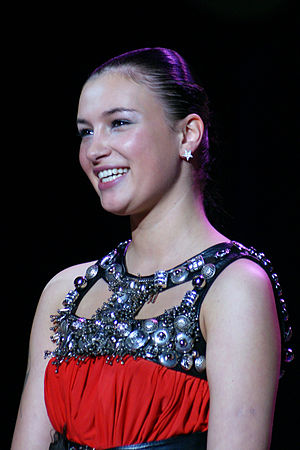
Anastasija Prikhodko
Anastasija Kostjantinivna Prikhodko er en ukrainsk sanger, som repræsenterede Rusland ved Eurovision Song Contest 2009 med sangen "Mamo".